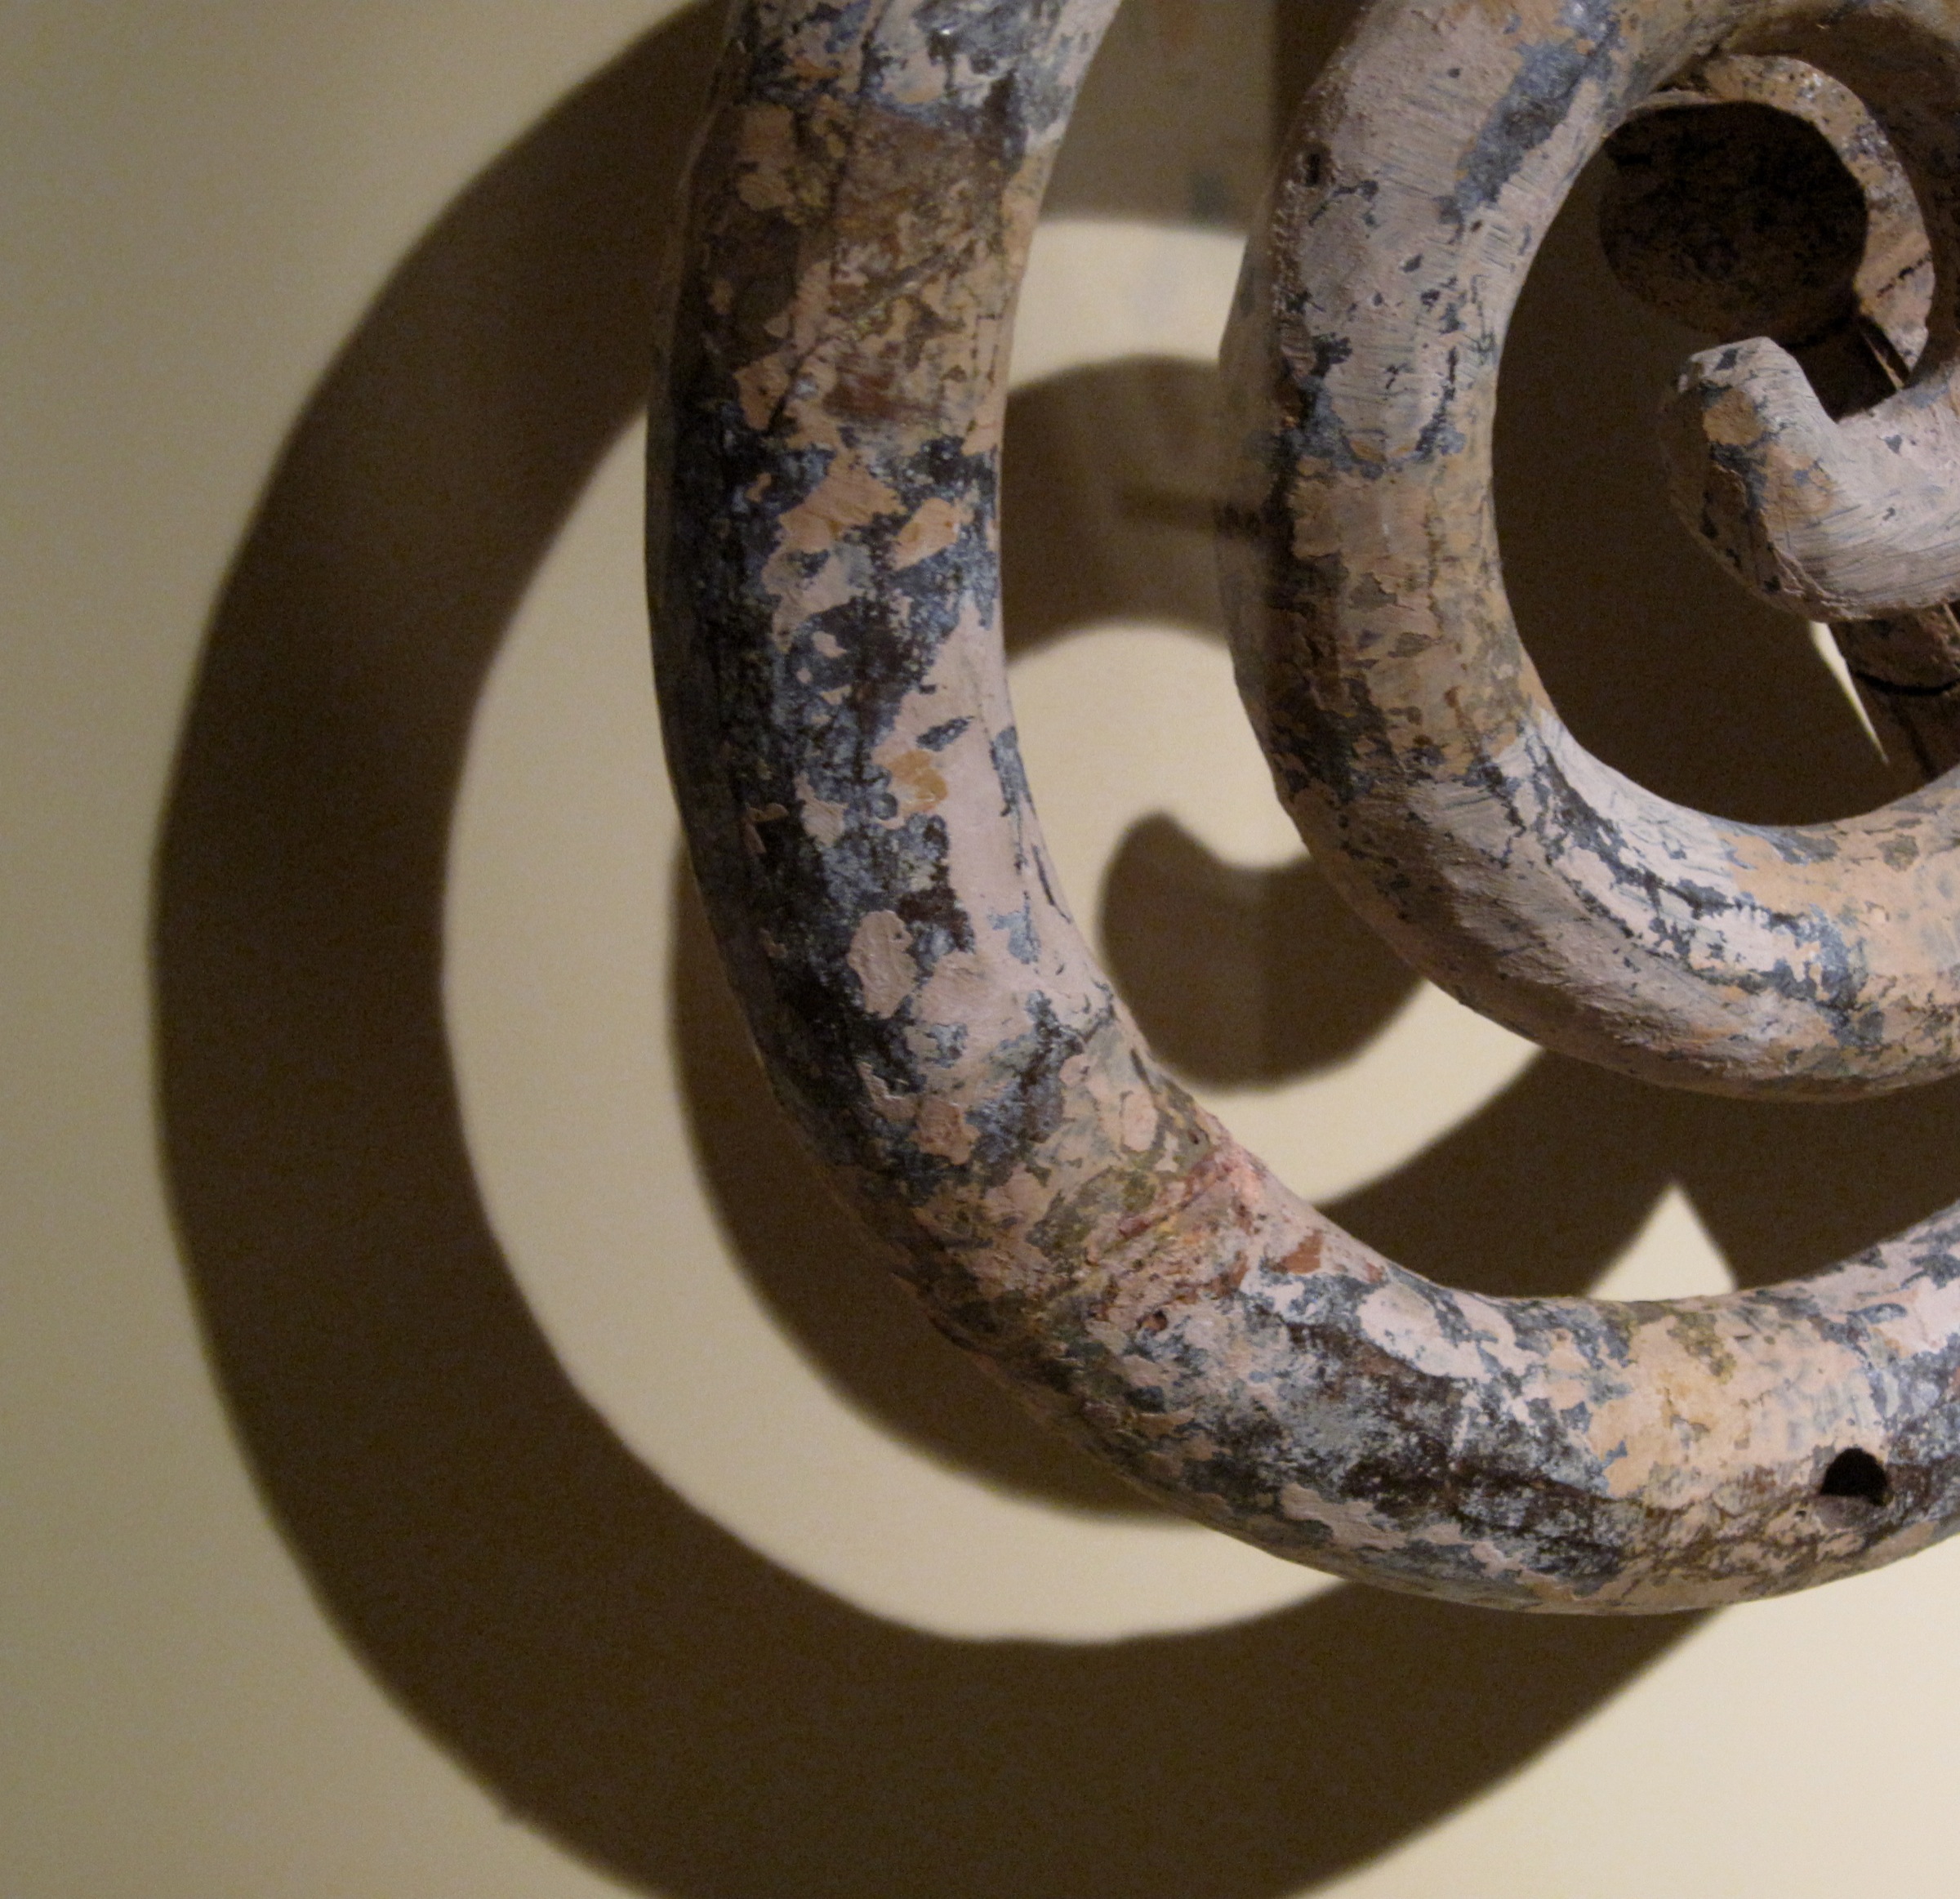
wood, wheel, number, horn, museum, ceramic, material, circle, sculpture, art, iron, indianapolis, ima, boas